Asimakis Fotilas

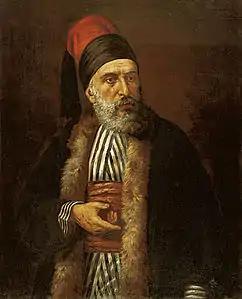
Portrait by Ioannis Oikonomou

Asimakis Fotilas (Greek: Ασημάκης Φωτήλας) (c. 1761–1835) was a Greek politician and revolutionary leader.